Sri Lankan cuisine

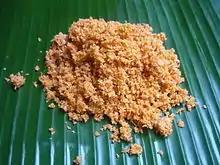
Pol sambola

"Kiribath" or "paal soru" ("lit." 'milk rice') is rice cooked in salted coconut milk until the grains turn soft and porridge-like. Generally eaten for breakfast, "kiribath" is also prepared on special occasions such as birthdays, New Years' and religious festivals. It is usually served with "lunu miris", a relish made with red onions and chillies. There is also a method of cooking "kiribath" with mung beans. During Aluth Avurudu/Puthandu, the Sinhalese/Tamil New Year, "kiribath" is served with sweets such as "kavum", "kokis", "mung kavum", "od iba", and others.